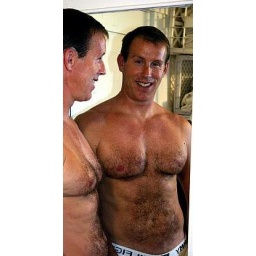
hello in mirror gay men male shirtless pecs